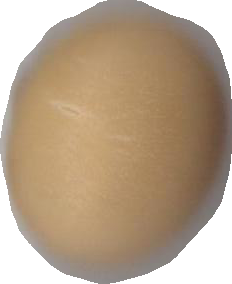
Variety: Dega